Narasimha Saraswati

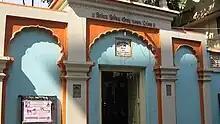
Guru Mandir Karanja-Birthplace

Shri Narasimha Saraswati/ Narhari was a quiet child, only speaks Aum (Om Hinduism sacred word) since their birth. This led his parents to worry about his speech ability; however, Narahari showed through hand gestures that after his "upanayana" or "munji" (sacred thread ceremony), he would be able to speak. He started reciting the Vedas after his munja, which so impressed the Brahmins in the village that it was talked about, with senior learned Brahmins coming to him for learning.